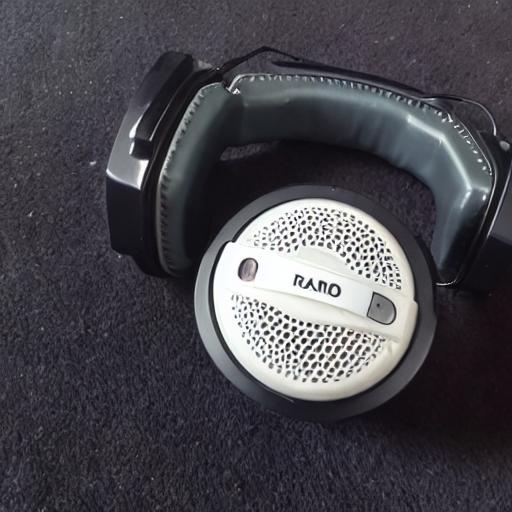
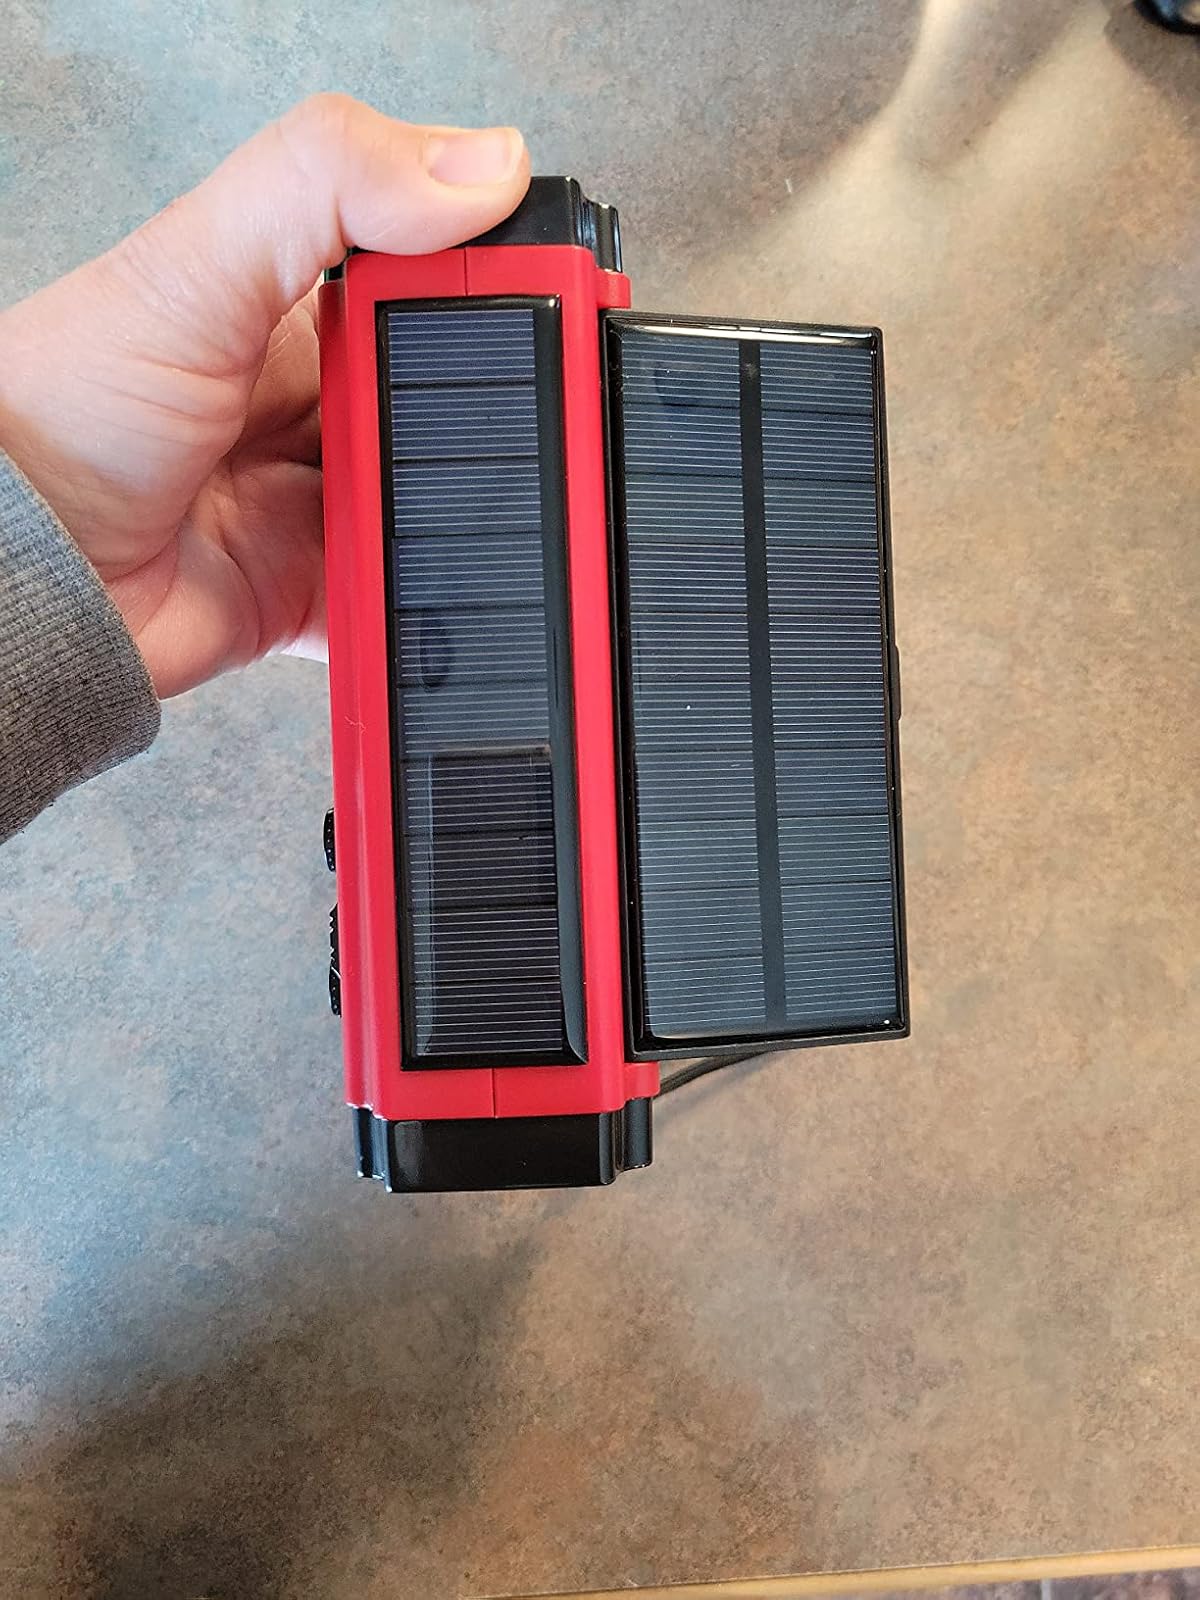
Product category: radio
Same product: no